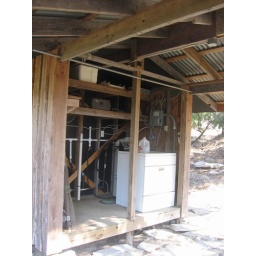
Laundry &amp;amp; water filter - supplied by the rainwater collection system from the roof